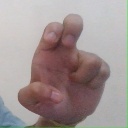
अक्षर: अ